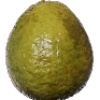
Label: guava